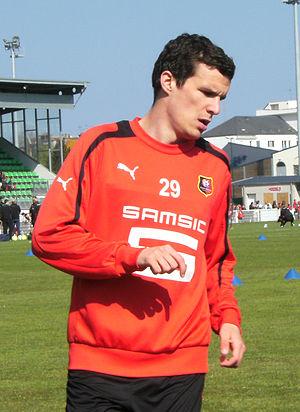
Photo prise lors d'un entraînement du Stade rennais au stade de Marville de Saint-Malo le 3 mai 2013. Romain Danzé en entraînement individualisé.
Le centre de formation du Stade rennais football club est un centre de formation de football. Il a pour but de former les jeunes joueurs du Stade rennais FC, club de football professionnel situé à Rennes en Bretagne, en leur fournissant une structure d'hébergement, un accompagnement scolaire, et un programme de formation sportive. En tant que structure, il existe depuis la fin des années 1970, mais n'est développé que depuis 1987 avec la création de l'école technique privée Odorico. Auparavant, aucune structure de formation dédiée n'existe au club, ce qui n'empêche pas l'existence d'équipes de jeunes. Celles-ci remportent quelques titres, comme la Coupe Gambardella en 1973.
Nils Ola Toivonen, né le 3 juillet 1986 à Degerfors, est un footballeur suédois, qui évolue au poste d'attaquant ou de milieu de terrain offensif au Malmö FF.
Romain Danzé, né le 3 juillet 1986 à Douarnenez dans le Finistère, est un footballeur français qui évolue au poste de défenseur entre 2006 et 2019. Il est actuellement le responsable des relations publiques et du développement au sein du Stade rennais FC.